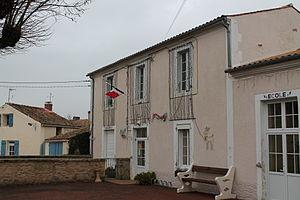
Loire-les-Marais est une commune du Sud-Ouest de la France située dans le département de la Charente-Maritime.